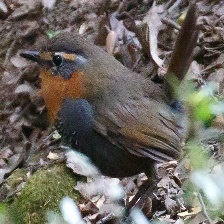
Species: CHUCAO TAPACULO
Scientific name: SCELORCHILUS RUBECULA